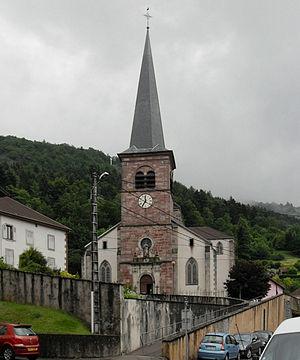
L'église Saint-Étienne à Rupt-sur-Moselle
Rupt-sur-Moselle est une commune française de moyenne montagne située dans le Sud-Est du département des Vosges, en région Grand Est. Souvent, elle est appelée simplement « Rupt » qui signifie « ruisseau » dans le dialecte montagnard vosgien. Elle est située dans le massif des Vosges entre 430 et 900 m d'altitude.